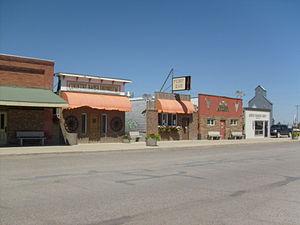
La ville américaine de Stanford est le siège du comté de Judith Basin, dans l’État du Montana. Lors du recensement de 2010, sa population a été estimée à 769 habitants.